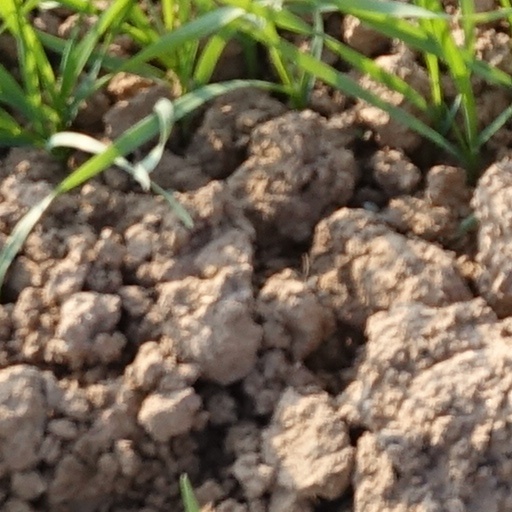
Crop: wheat